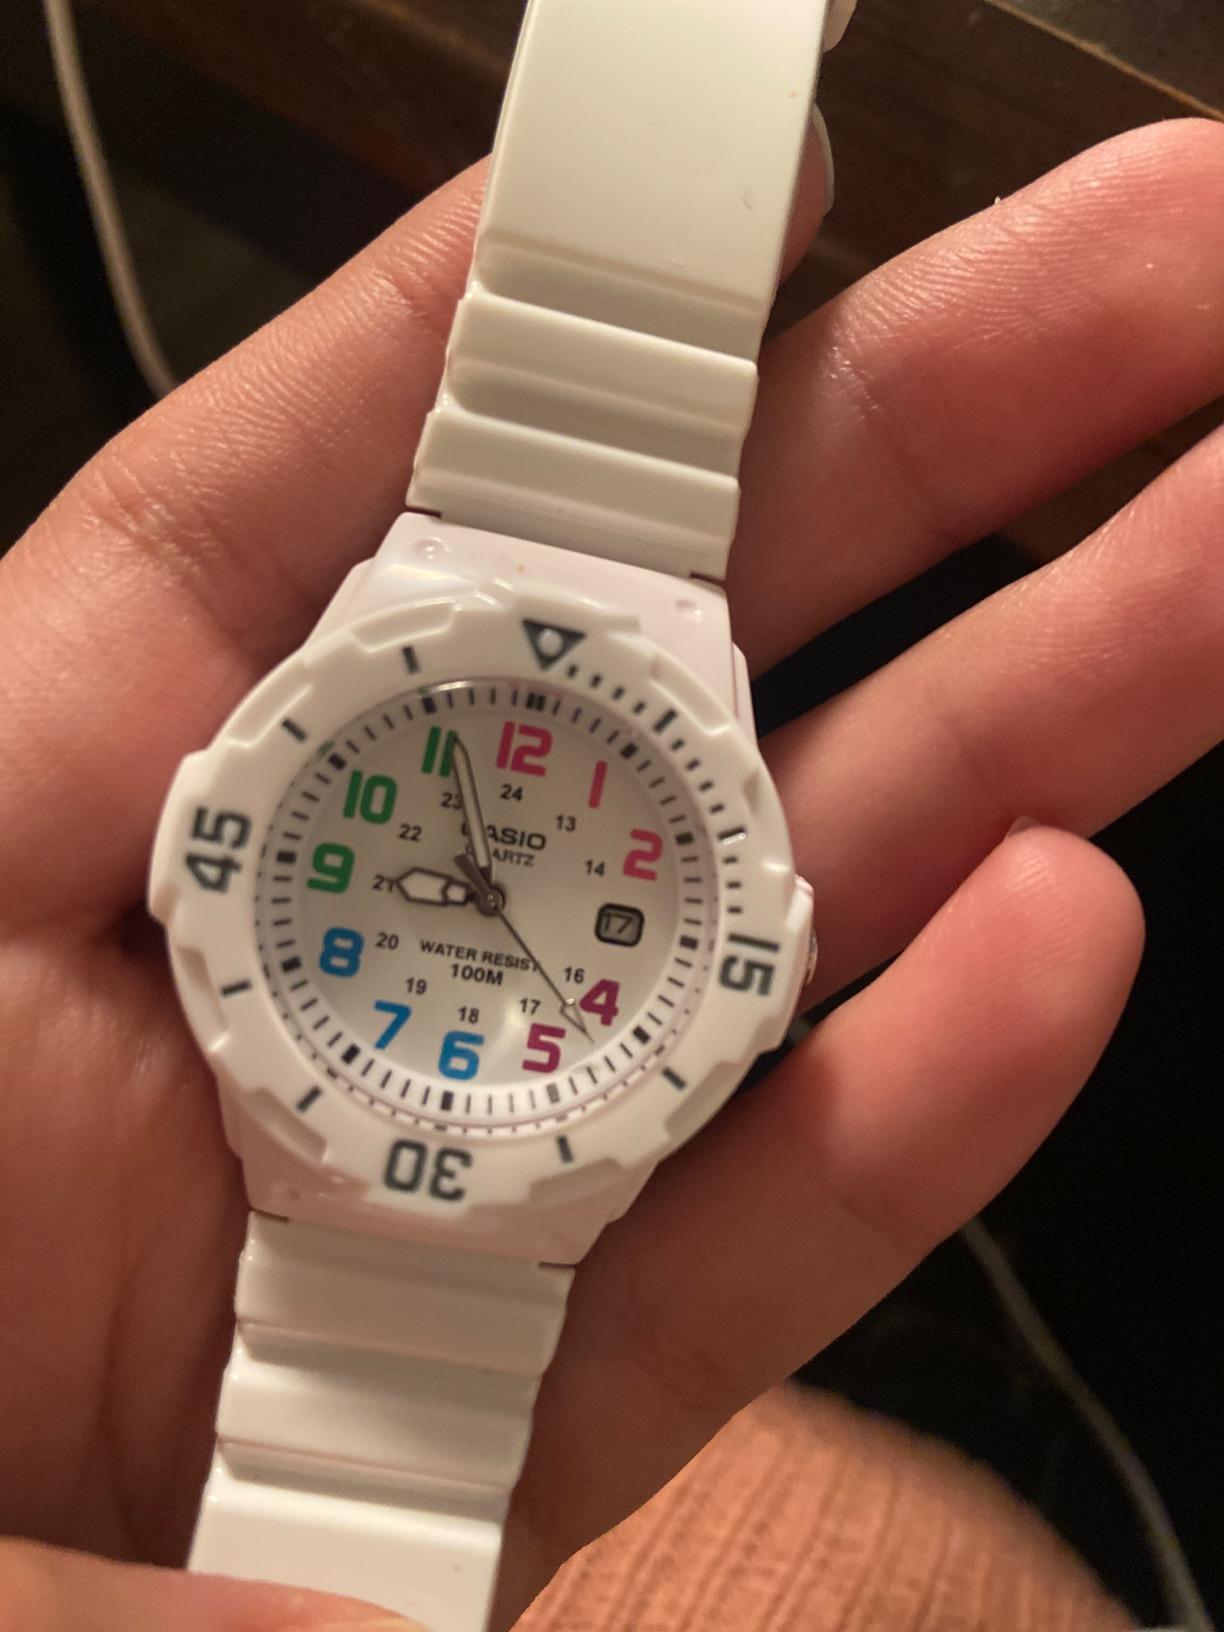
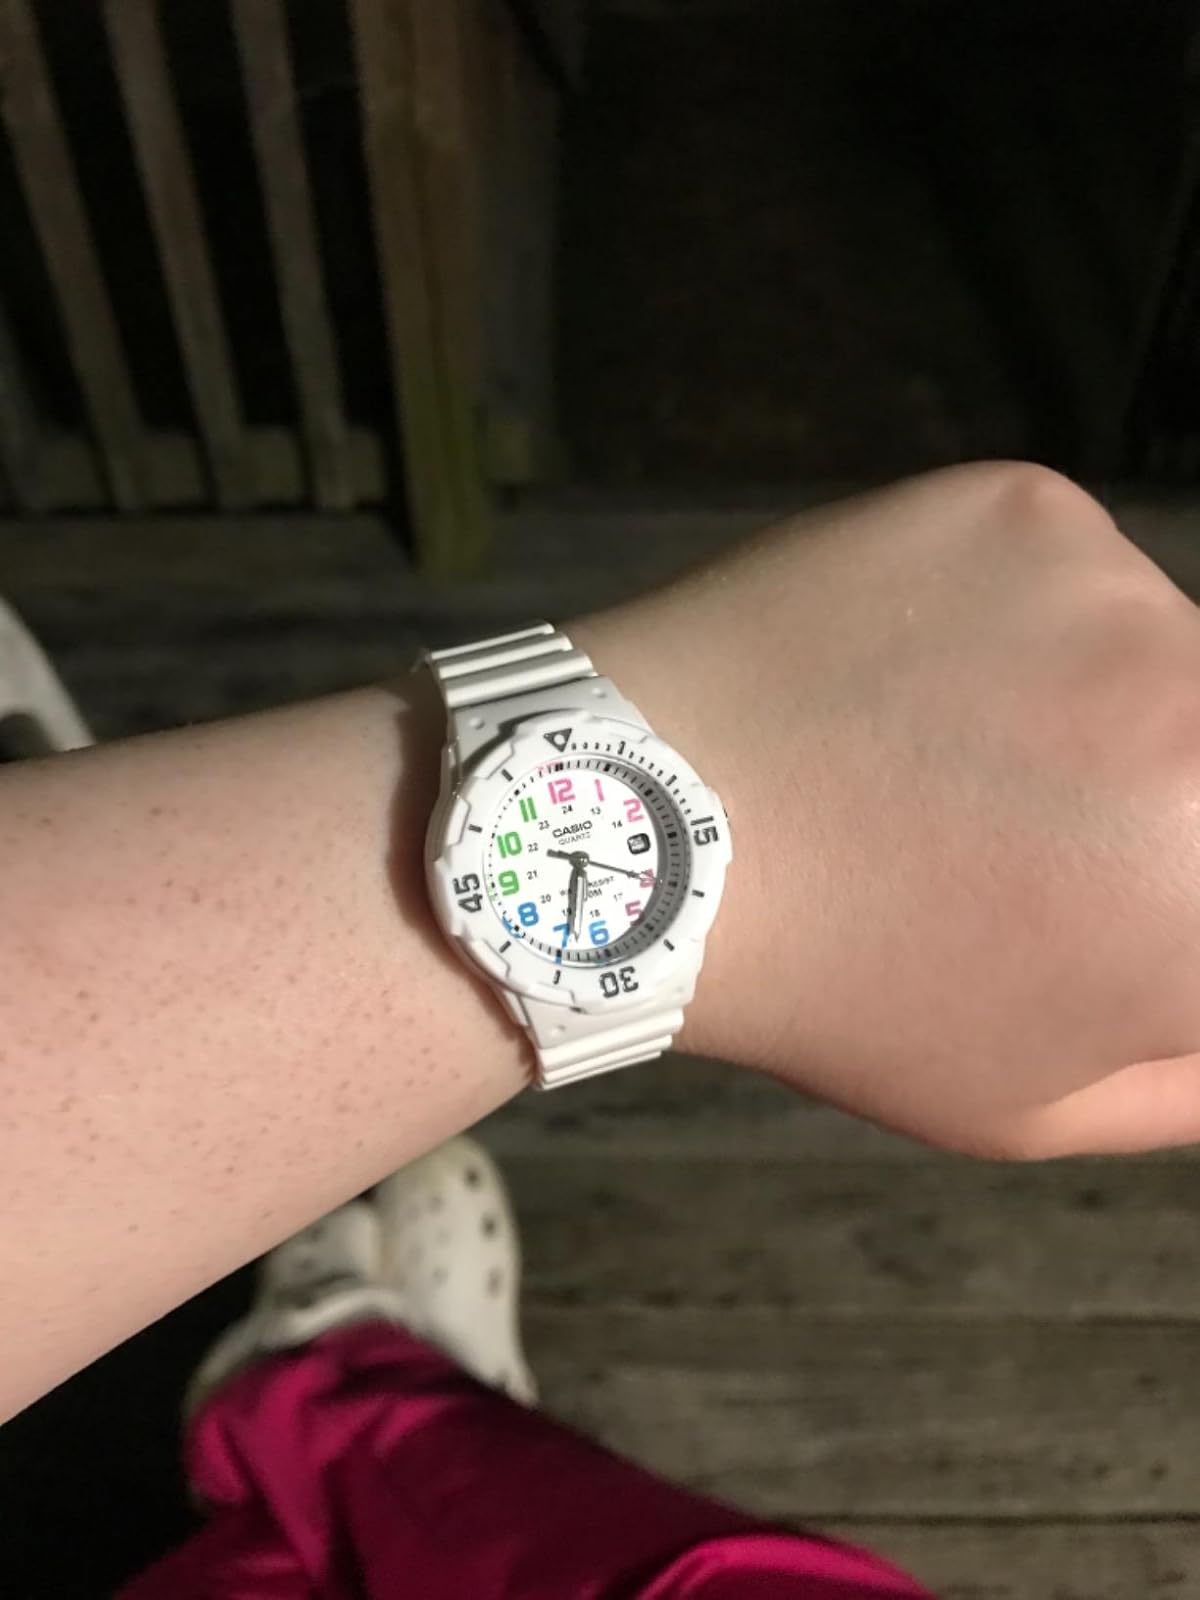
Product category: accessories_watch
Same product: yes